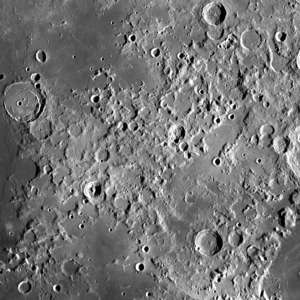
Les Montes Taurus sont un massif montagneux de la Lune, nommés par Johannes Hevelius, s'étendant sur près de 172 km à l'est de la Mare Serenitatis.